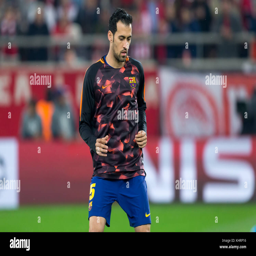
player of soccer player in action during football competition